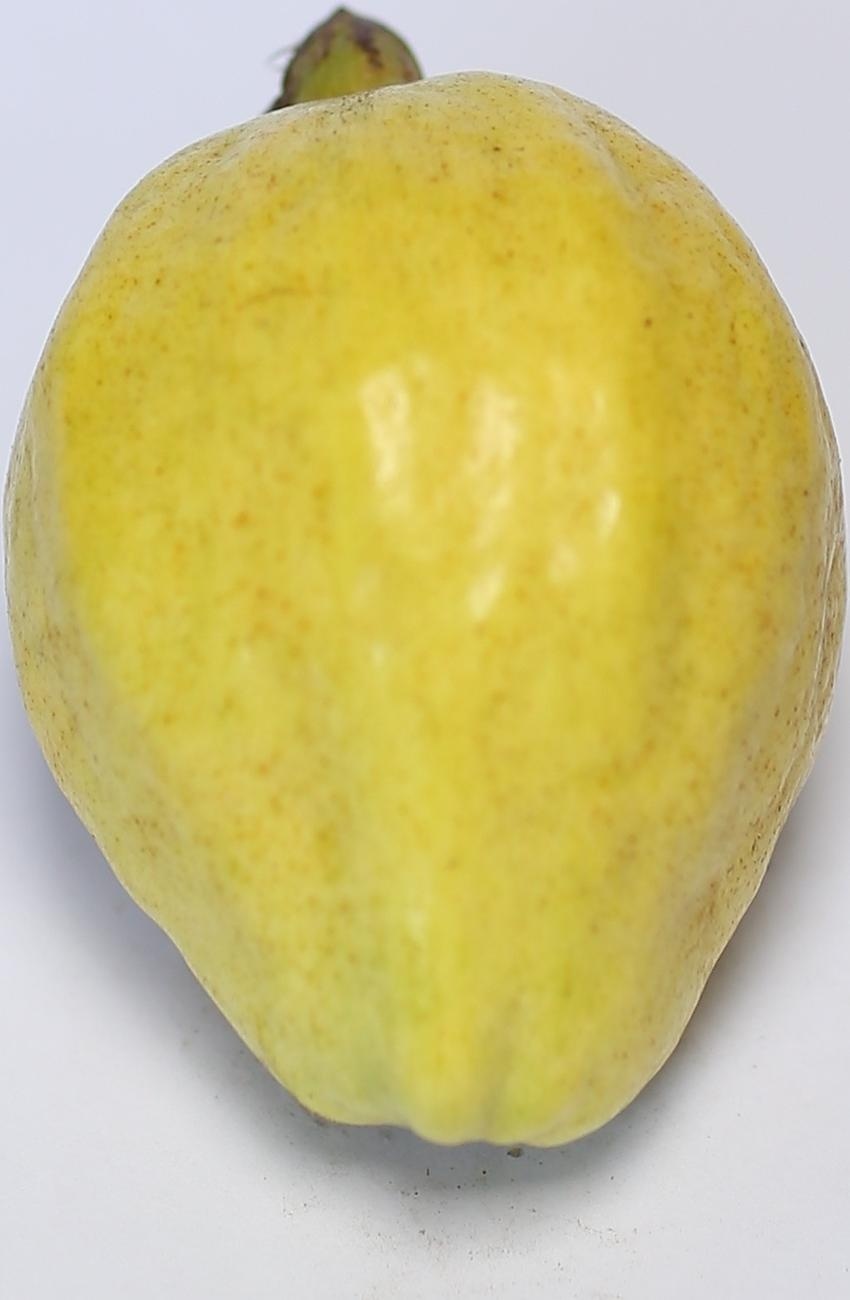
Maturity: ripe
Variety: thadhrami